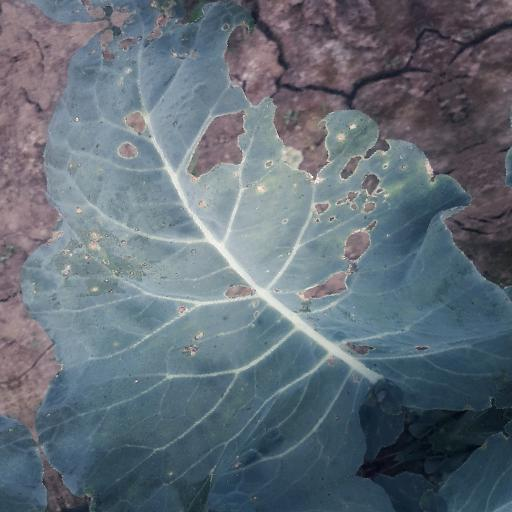
Label: Black Rot